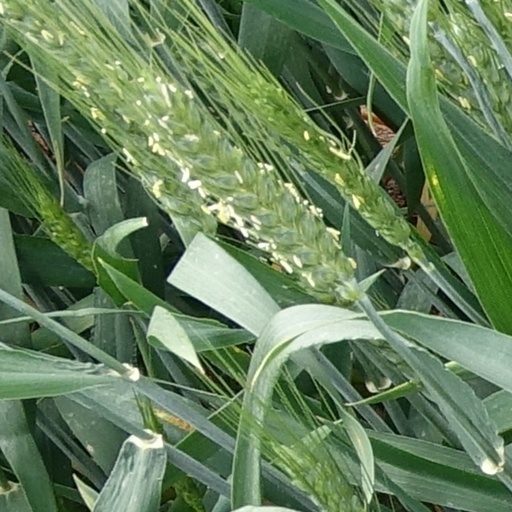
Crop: wheat